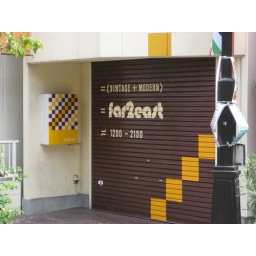
A clothing store in Setagaya. Points of interest: Awesome plastic lightbox, cool security screen paintjob.